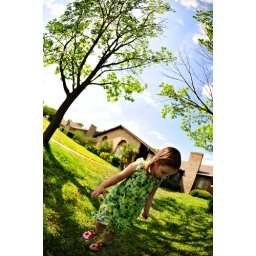
Playing in the yard! I love how this came out... &amp;amp; how her dress matches the colors of the sky &amp;amp; grass... &amp;lt;3